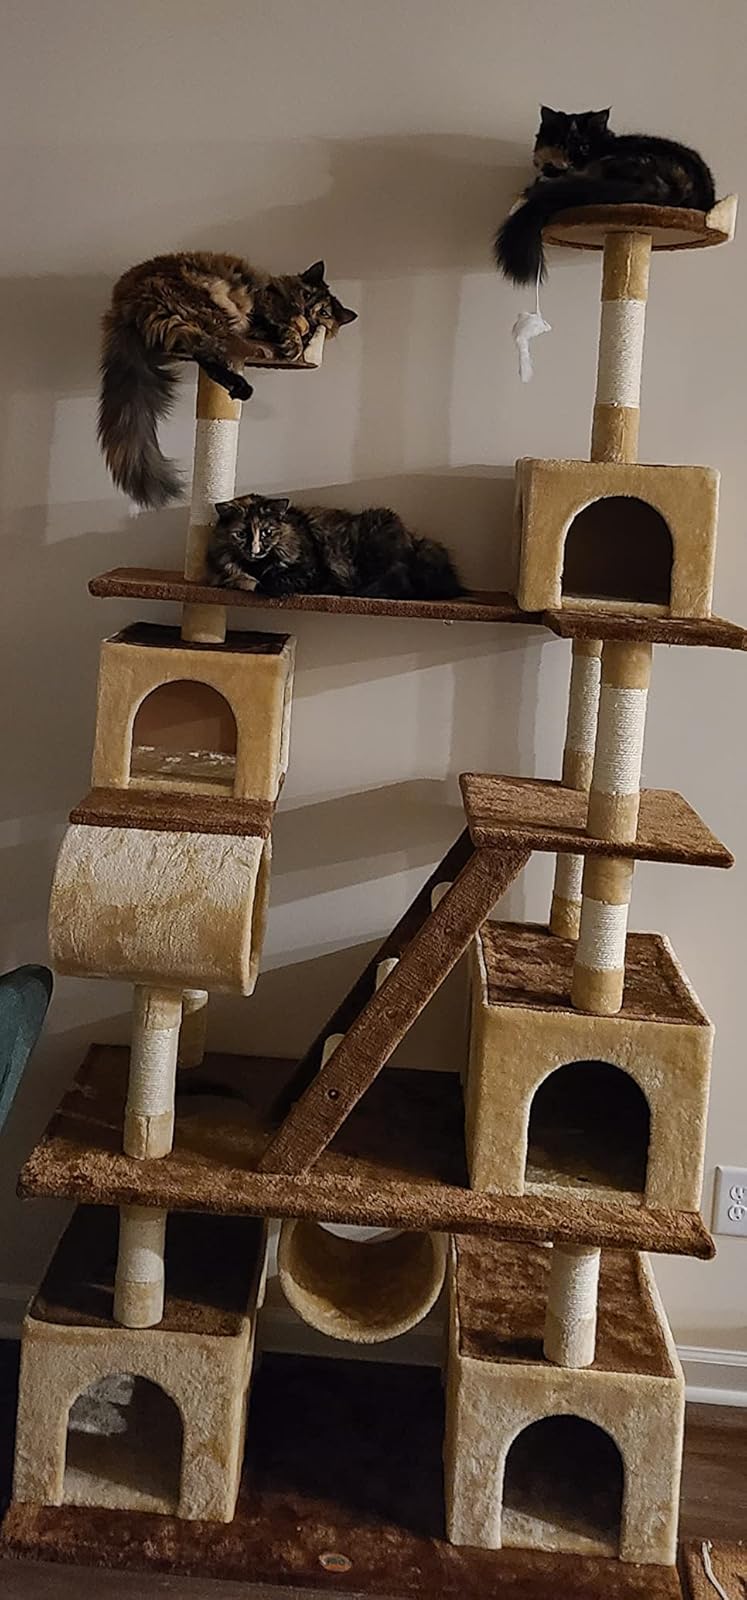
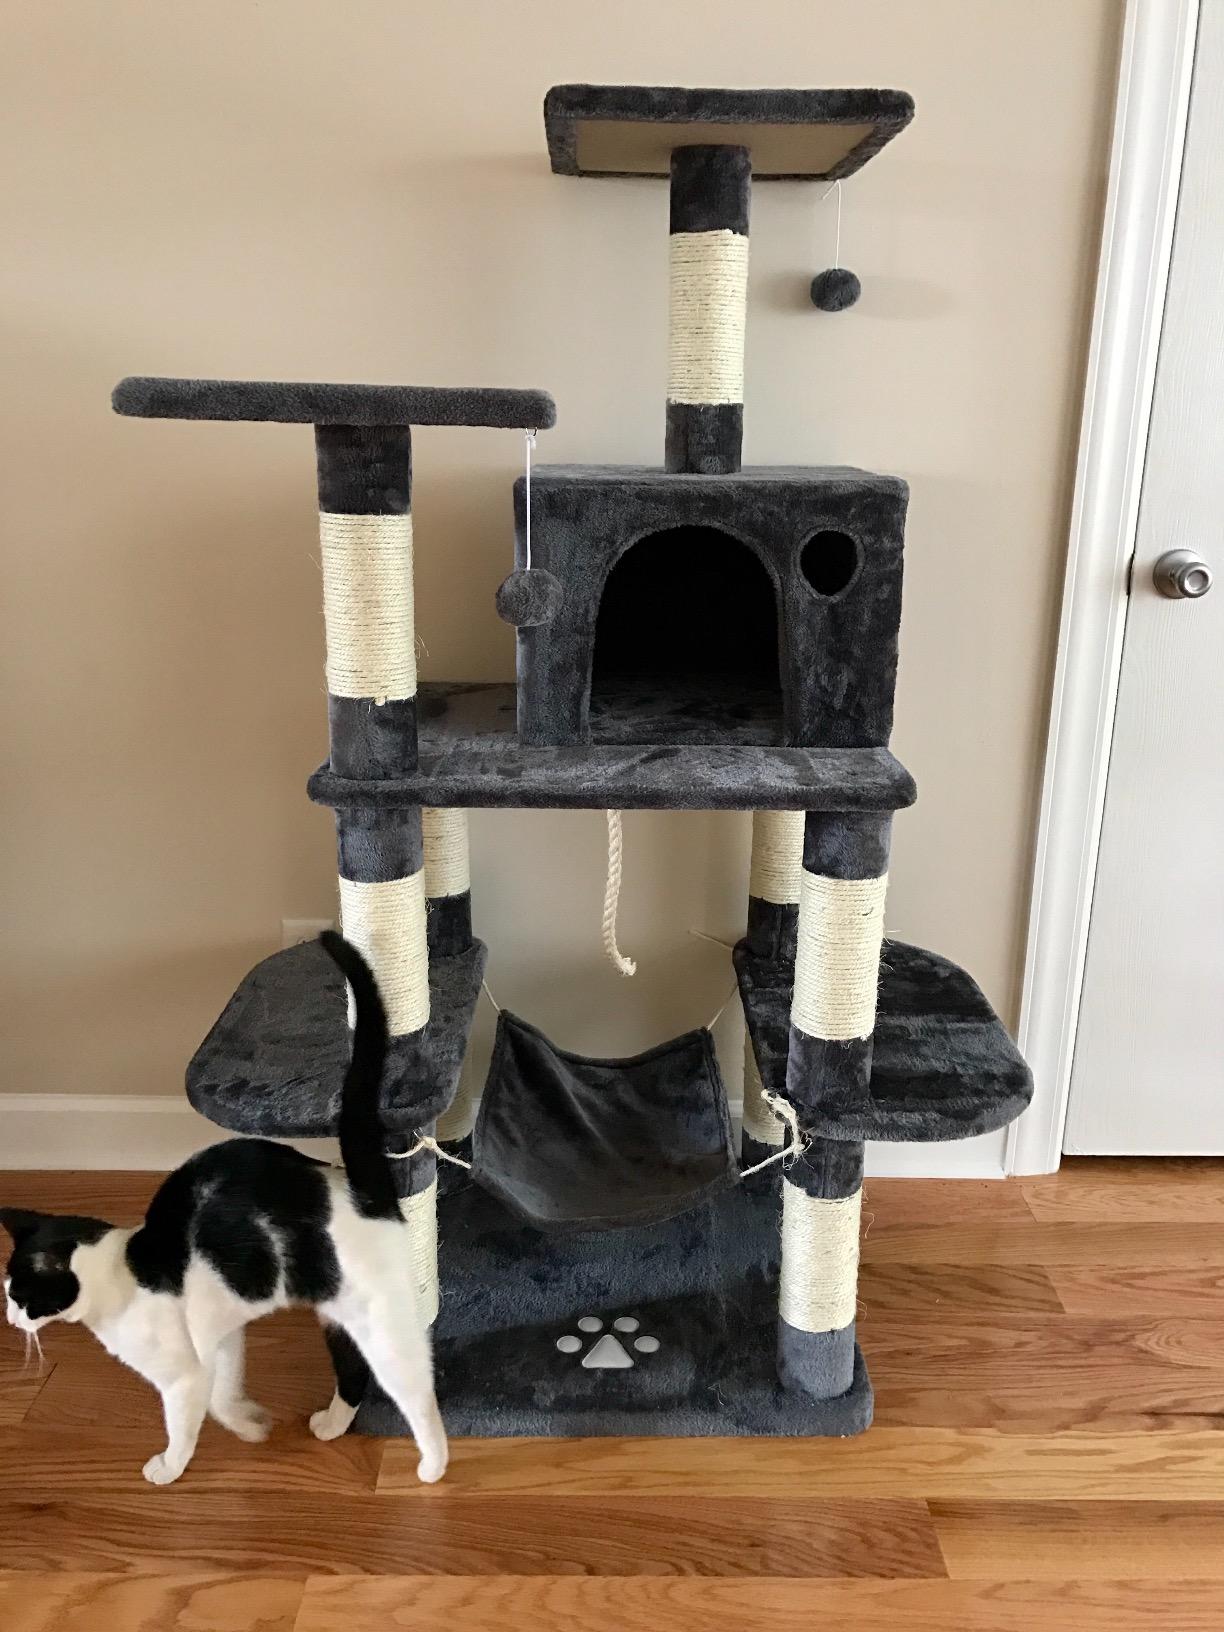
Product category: items_cat tree
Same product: no